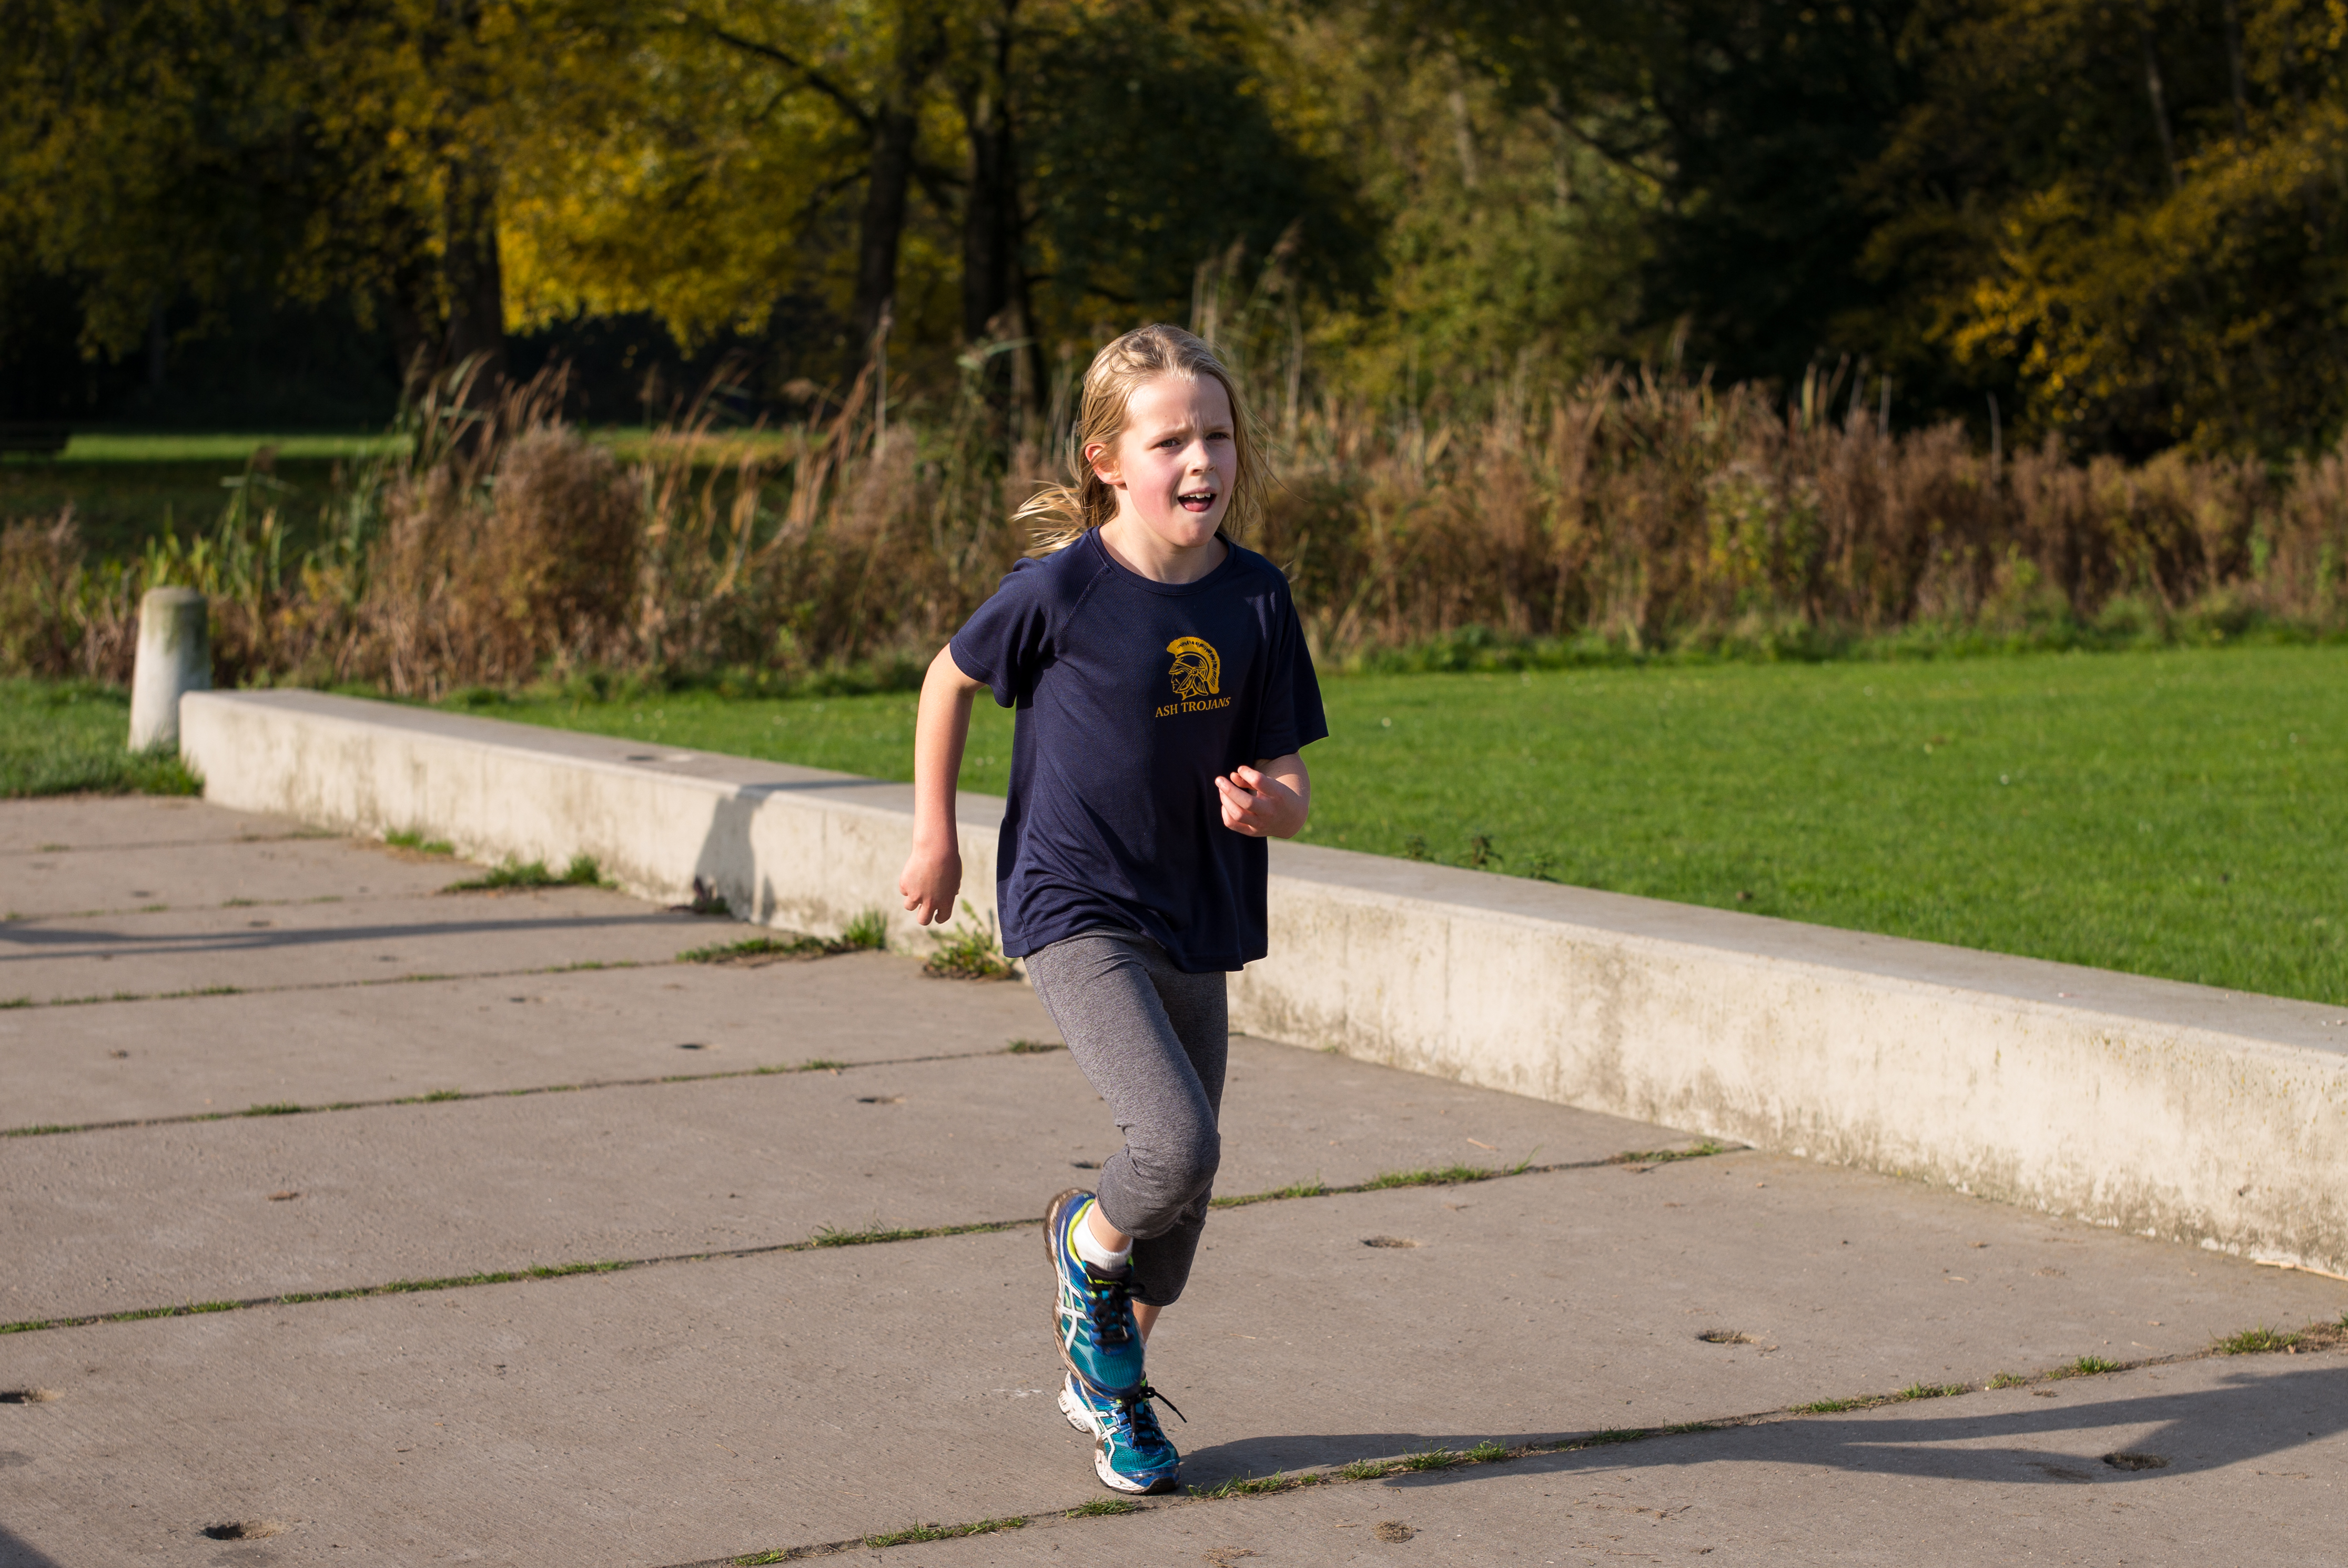
person, running, country, europe, high, park, child, jogging, cross, ash, race, competition, woods, holland, hague, amsterdam, netherlands, international, girls, m, team, sports, dutch, boys, footwear, 50, school, runners, junior, leica, 240, summilux, varsity, meet, bos, isa, amsterdamse, physical exercise, human action